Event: Nepal Earthquake
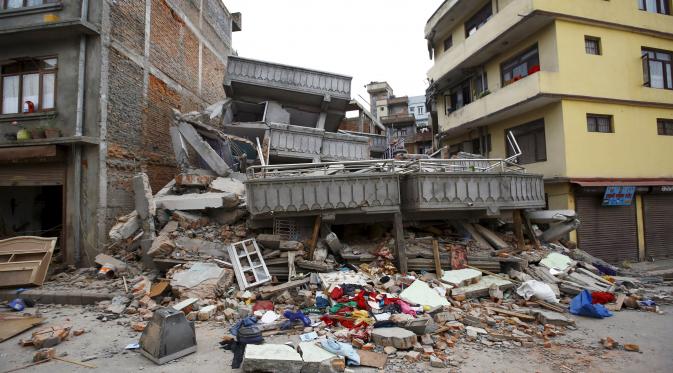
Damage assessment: damage